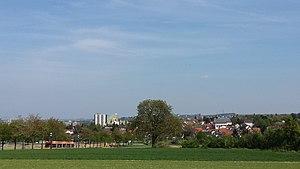
Marienborn est un quartier au sud de la ville-arrondissement de Mayence, capitale du Land de Rhénanie-Palatinat. Avec environ 4 500 habitants, il est juste au-dessus du plus petit quartier de Mayence, Drais, en nombre d'habitants.